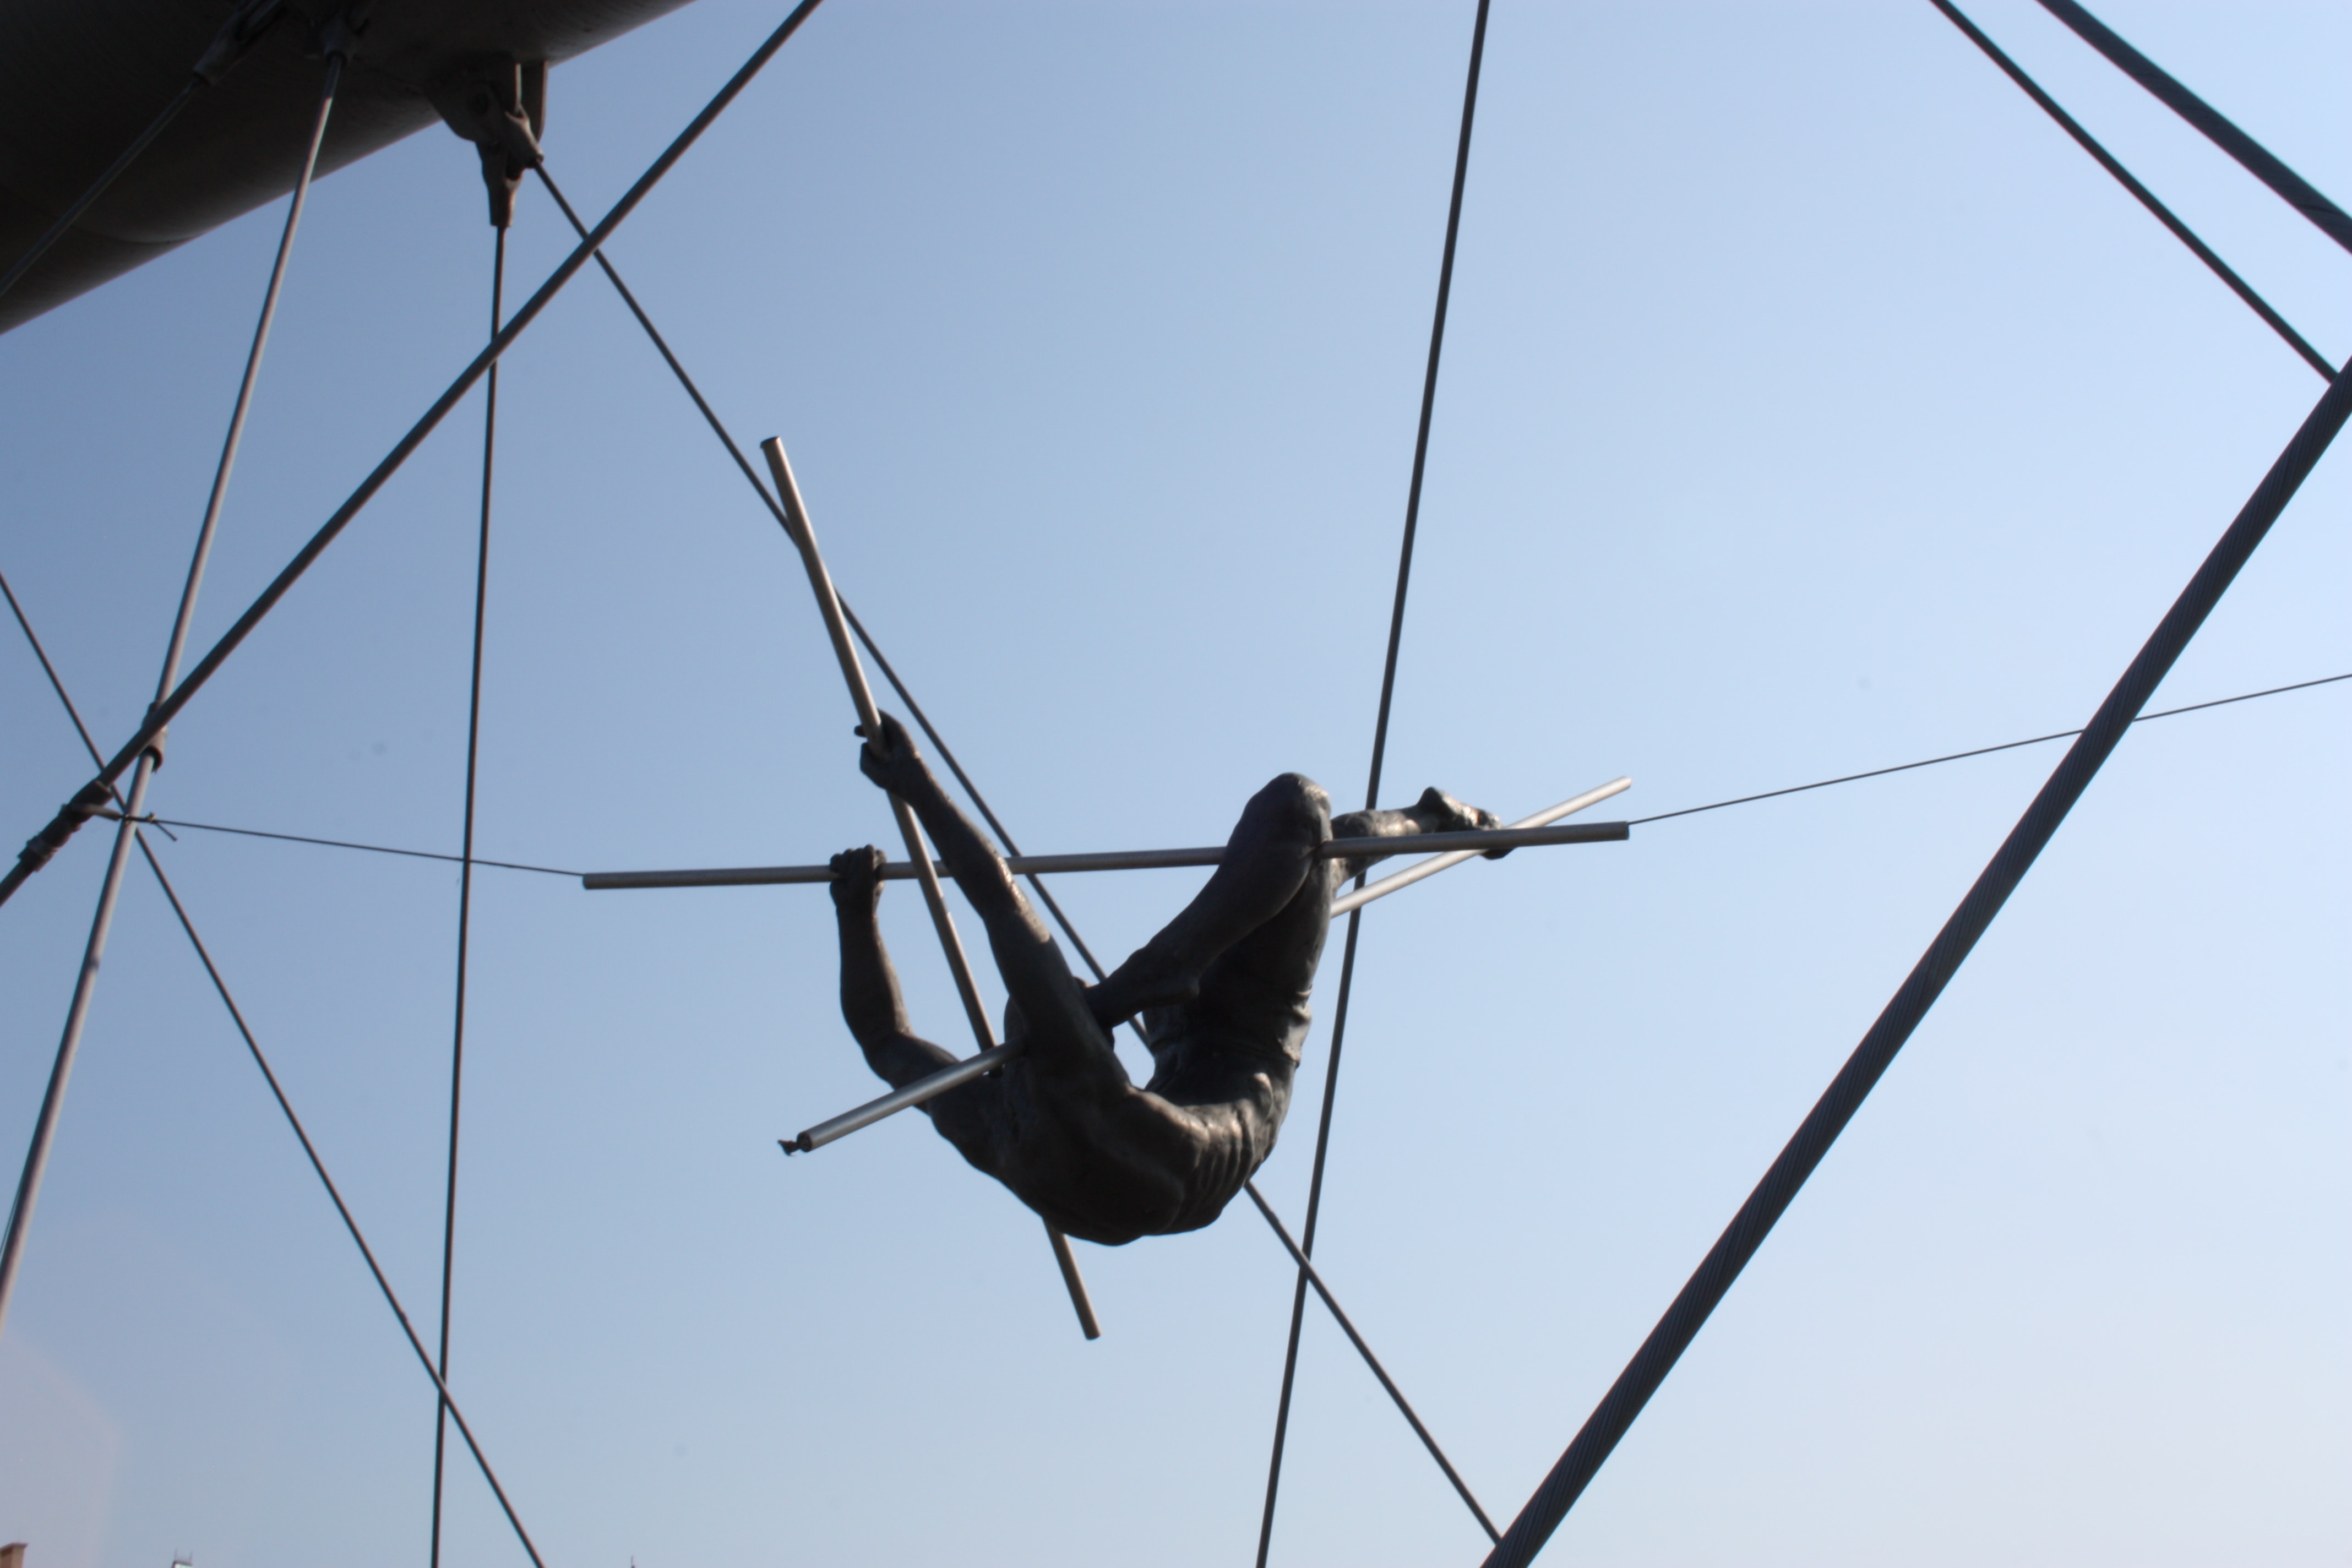
performance, circus, trapeze, performing arts, event, acrobatics, adventure, recreation, Flying trapeze